Bilbao Exhibition Centre

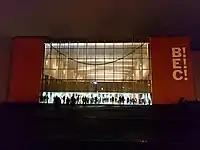
Entrance to the Bizkaia Arena at night (2017)

Bizkaia Arena is the largest multi-purpose hall in Spain, since it can accommodate up to 26,000 people, and 18,640 for most indoor sports. It forms part of Bilbao Exhibition Centre (BEC) complex.